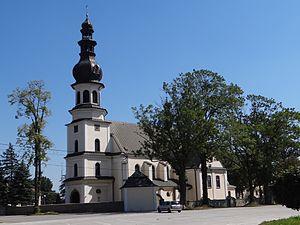
Wojnicz est une ville historique de Pologne datante du IXè siècle, située dans le sud du pays, dans la voïvodie de Petite-Pologne. Elle est le chef-lieu de la gmina de Wojnicz, dans le powiat de Tarnów. Pendant son histoire millénaire, la ville a souffert les incendies au moins huit fois. Depuis 1109 la paroisse est dédiée à Saint Laurent, martyre romain qui figure aussi sur le blason de la ville. Son droit urbain accordé en 1239, est supprimé en 1934 et restitué en 2007.